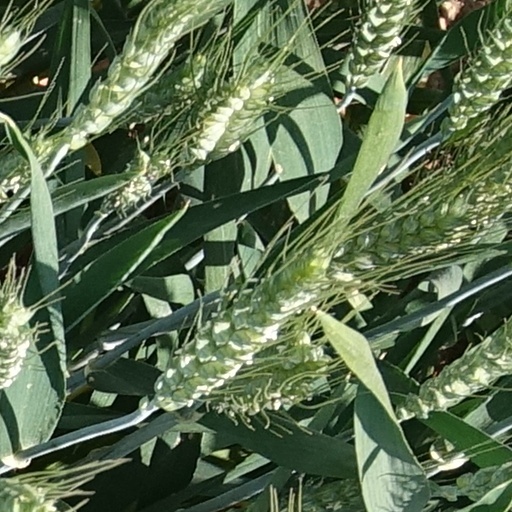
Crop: wheat